Free City of Danzig

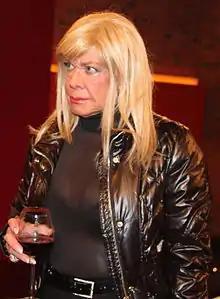
Ingrid van Bergen in 2010

Unlike Mandatory territories, which were entrusted to member countries, the Free City of Danzig (like the Territory of the Saar Basin) remained directly under the authority of the League of Nations. Representatives of various countries took on the role of High Commissioner: